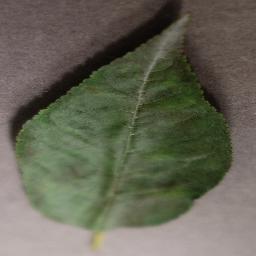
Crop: cherry
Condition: (including_sour)_powdery_mildew